146th Airlift Wing

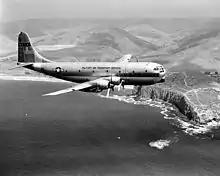
115th Air Transport Squadron C-97C Stratofreighter 50-700 along the California coastline, 1962.

The C-97s were retired in 1970 and the unit was transferred to Tactical Air Command (TAC). It transitioned to the C-130A Hercules theater transport, flying missions in support of TAC throughout the United States and Alaska. In 1973, the C-130A models were transferred to the Republic of Vietnam Air Force and they were replaced by the C-130B. During this period, both the 115th and its sister squadron, the 195th Tactical Airlift Squadron shared the same pool of aircraft.